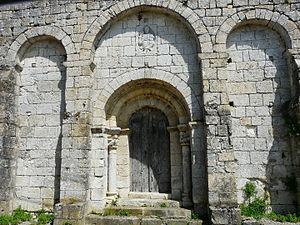
Le portail de l'église Saint-Étienne de Fontarède, Moncaut, Lot-et-Garonne, France.
L'église Saint-Étienne est une église catholique située à Moncaut, en France.
Cet article recense une partie des monuments historiques de Lot-et-Garonne, en France.
Cet article recense les monuments historiques français classés en 1958.
Moncaut est une commune du Sud-Ouest de la France, située dans le département de Lot-et-Garonne, en région Nouvelle-Aquitaine.